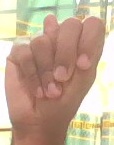
ASL sign: N